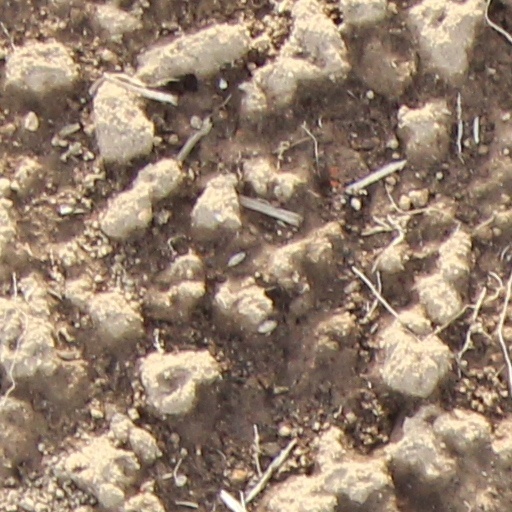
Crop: wheat